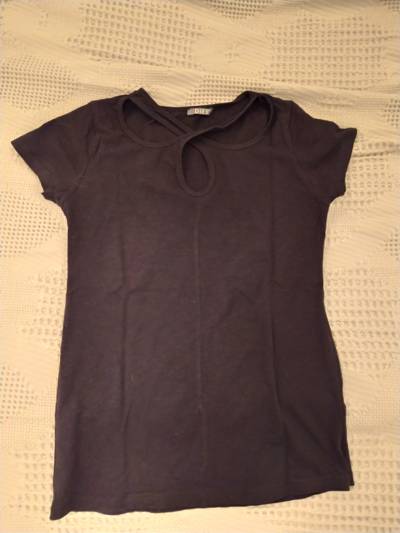
Waste category: clothes